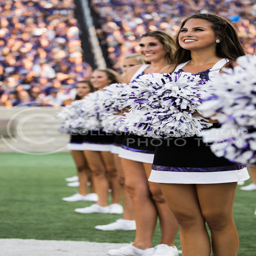
cheerleaders watch the kickoff at the football game .